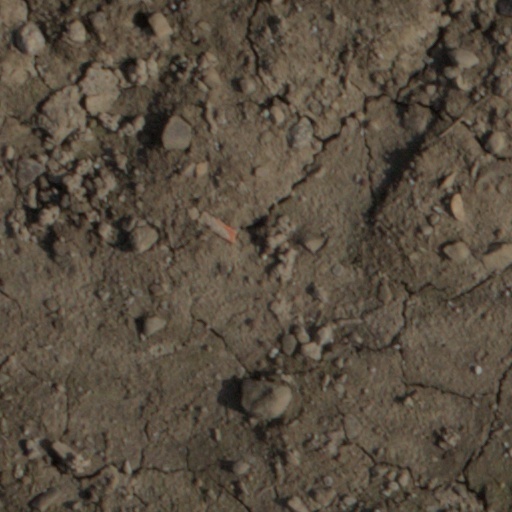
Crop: wheat